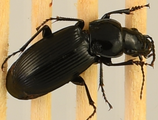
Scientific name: Pterostichus melanarius melanarius
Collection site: University of Notre Dame Environmental Research Center NEON (UNDE), plot UNDE_012